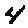
Label: 4